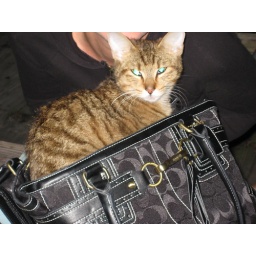
everglades kitten seeking warmth in lisa's coach bag.